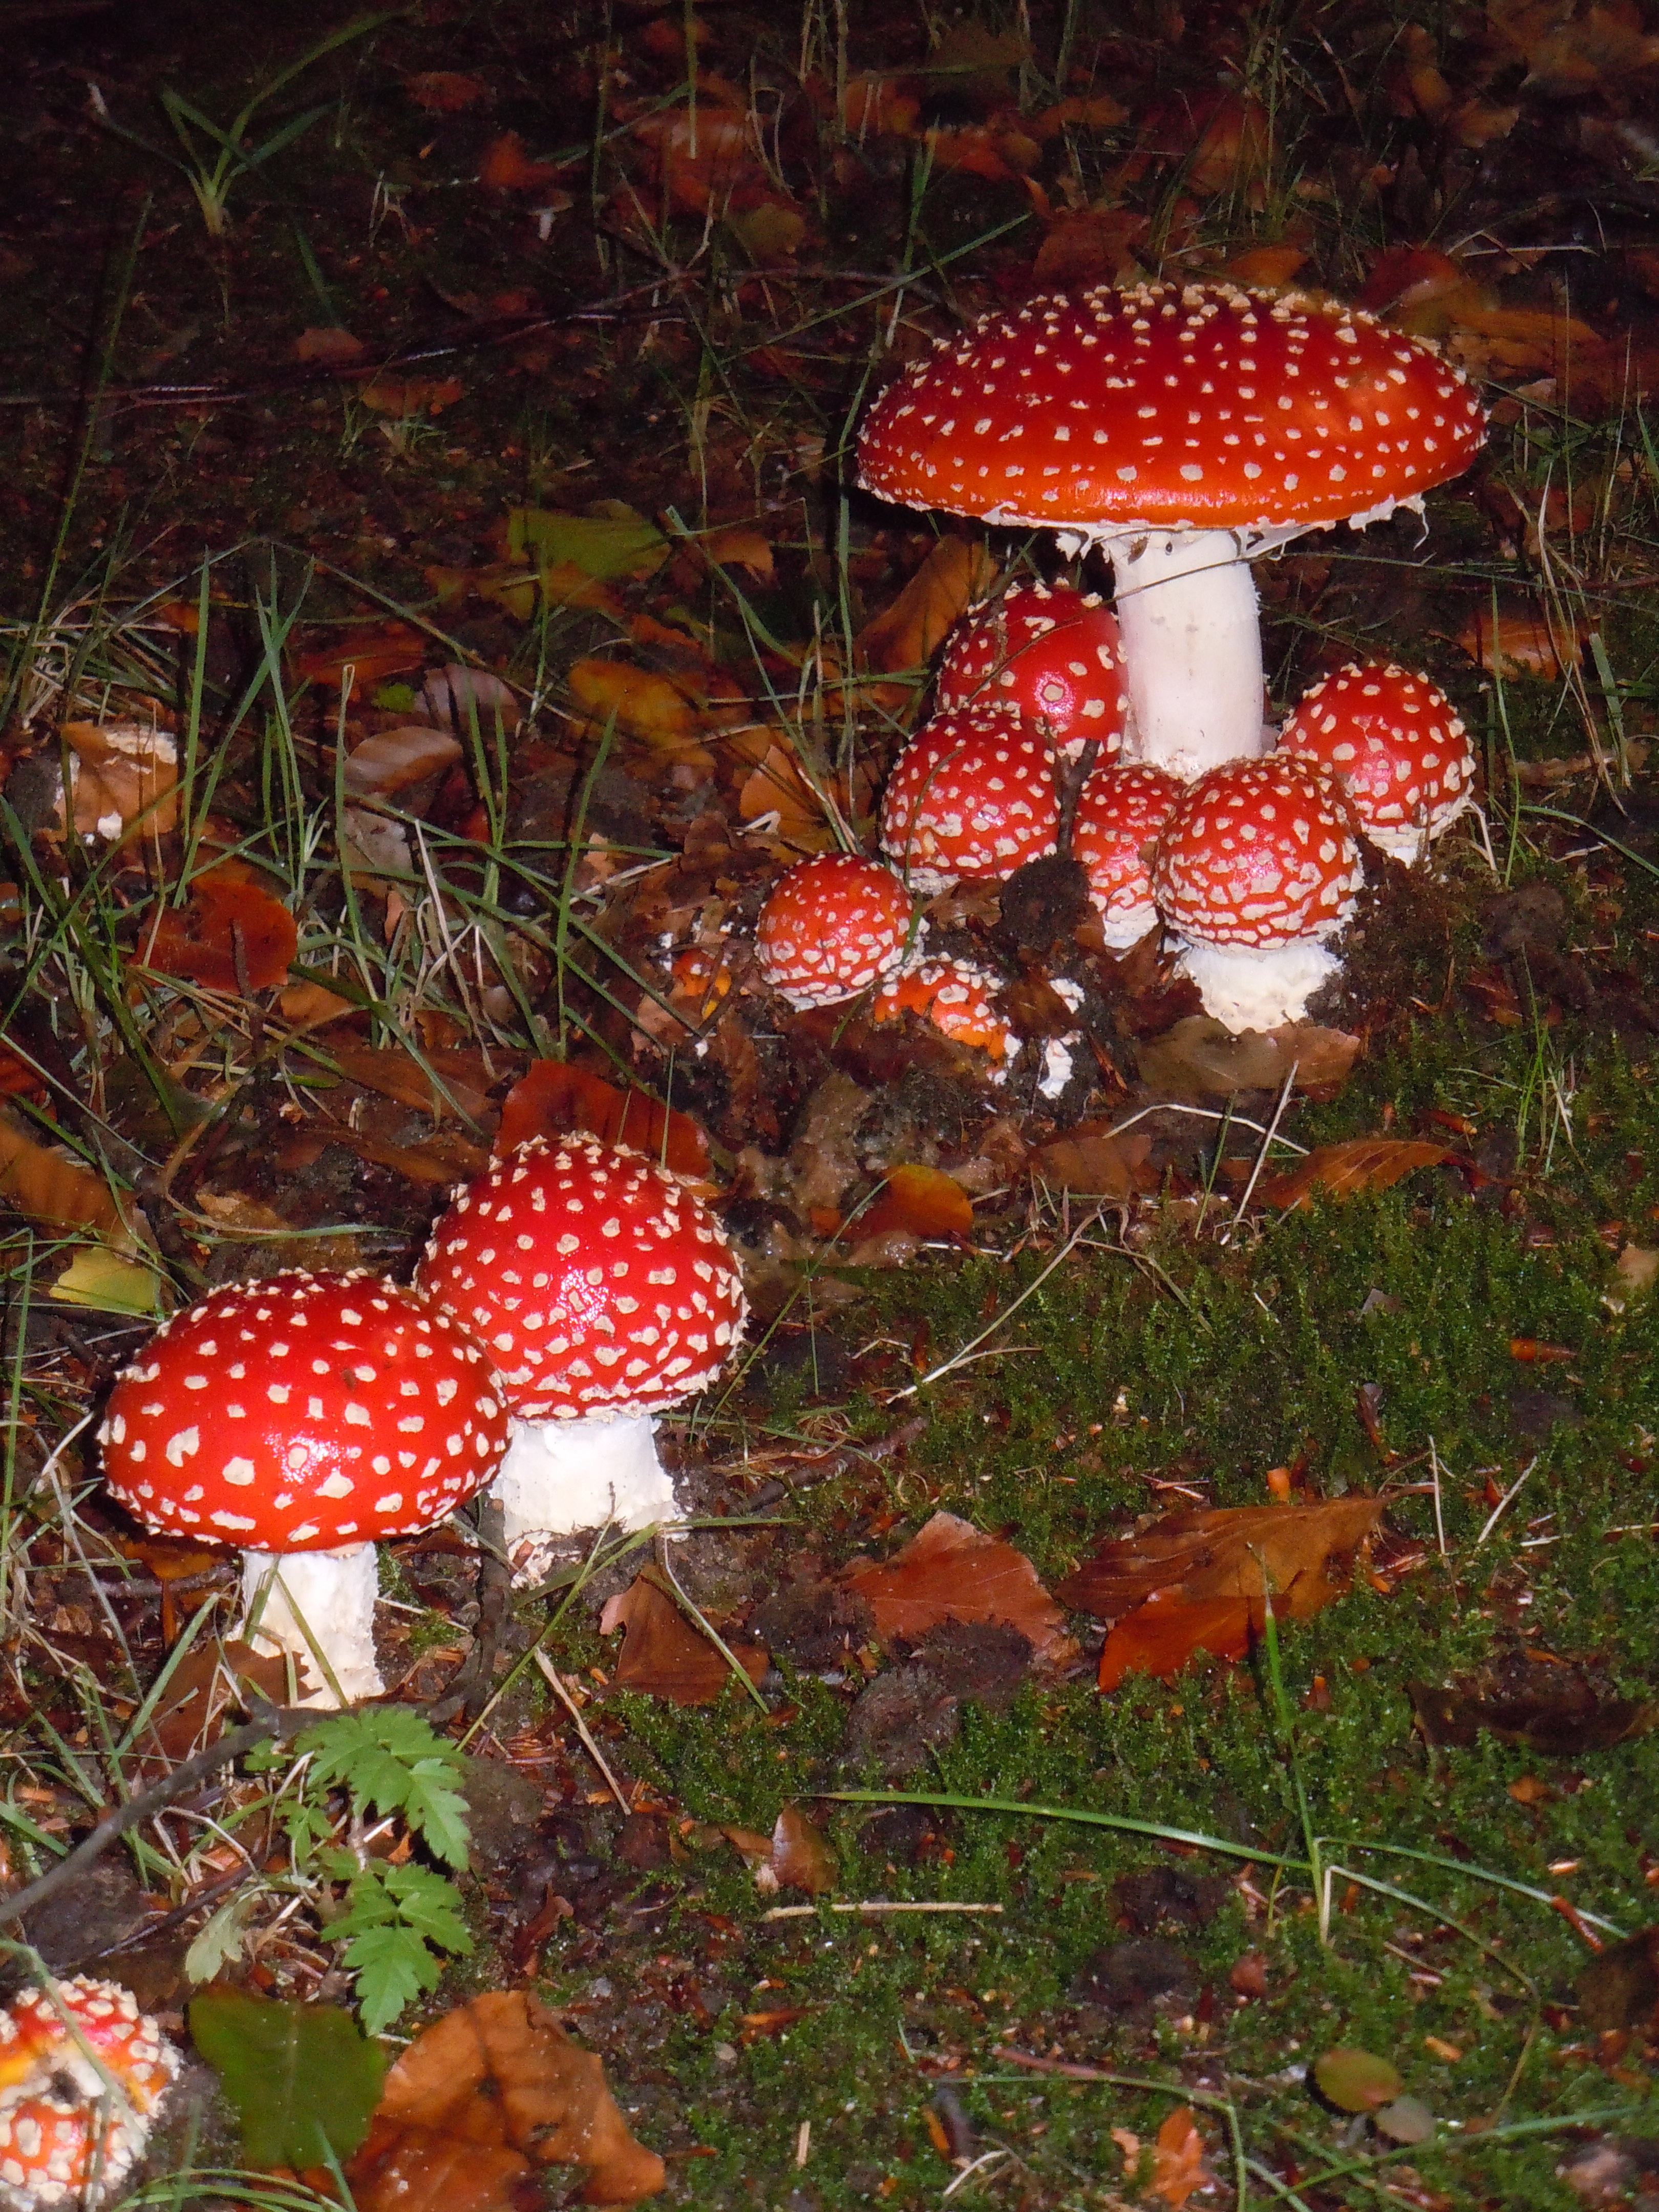
nature, leaf, flower, produce, autumn, botany, mushroom, flora, season, fungus, agaric, medicinal mushroom